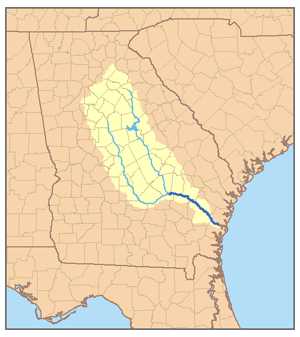
Le fleuve Altamaha est un fleuve des États-Unis long de 220 kilomètres qui se jette dans l'océan Atlantique. En incluant ses affluents, le bassin hydrographique de la rivière Altamaha est d’environ 36 000 km2, ce qui le place parmi les plus grands bassins fluviaux de la côte atlantique des États-Unis